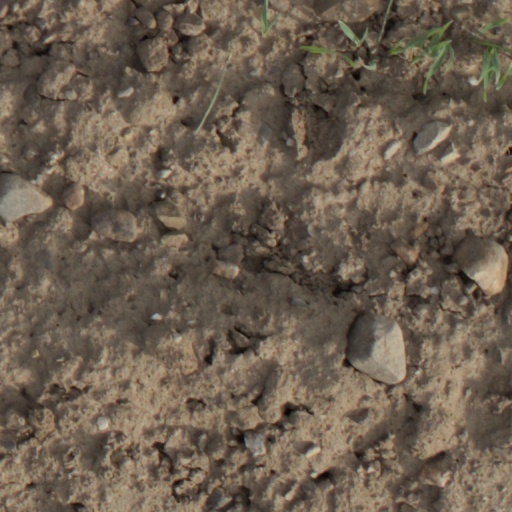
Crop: wheat